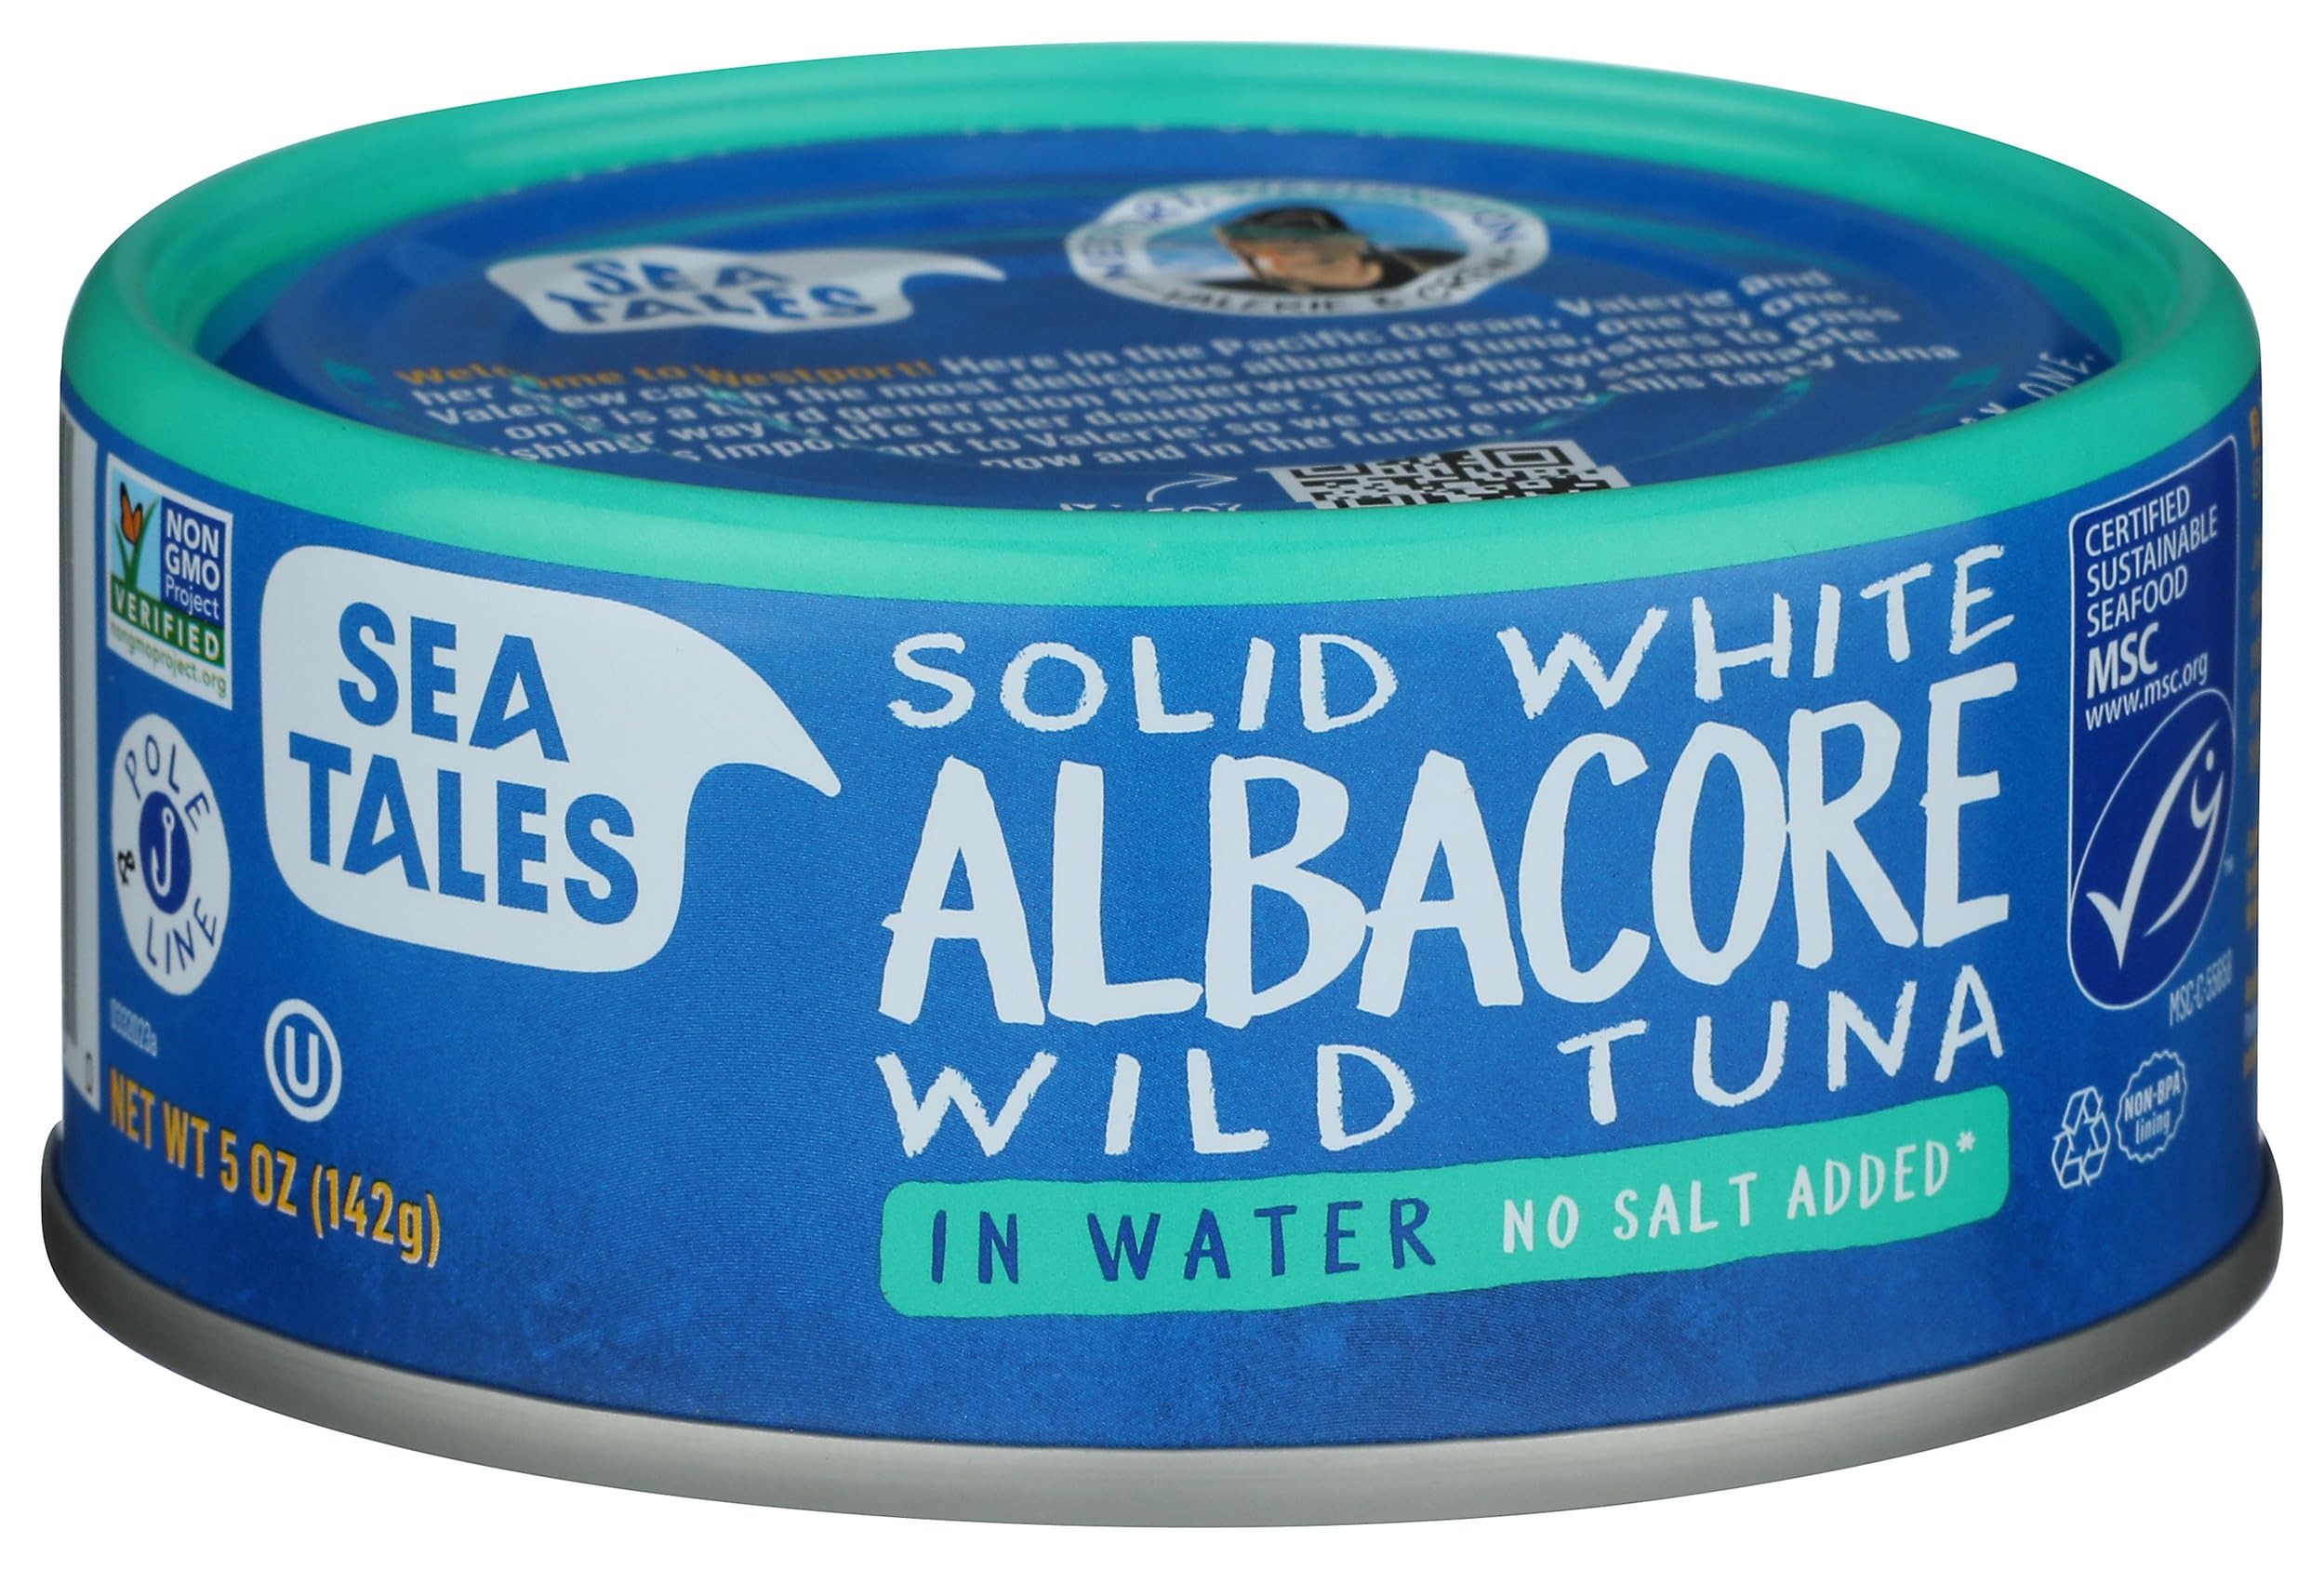
Item Name: Sea Tales Albacore Tuna in Water No Salt Added, 5 OZ
Bullet Point: Non-GMO Certified
Product Description: Meals
Value: 5.0
Unit: Ounce

Price: 7